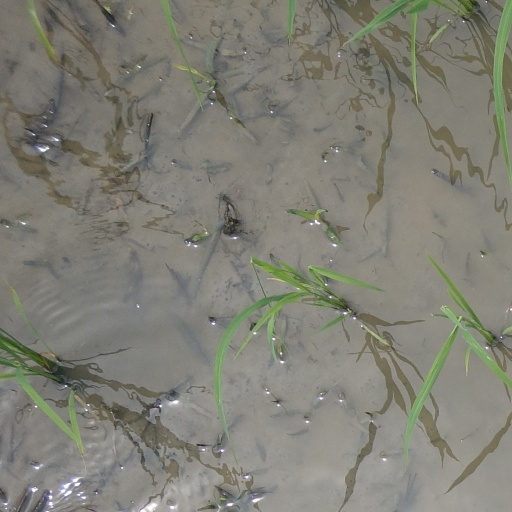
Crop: rice